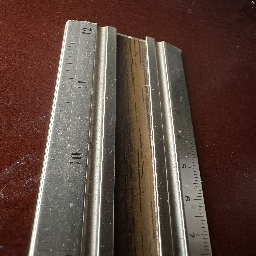
Material: Metal